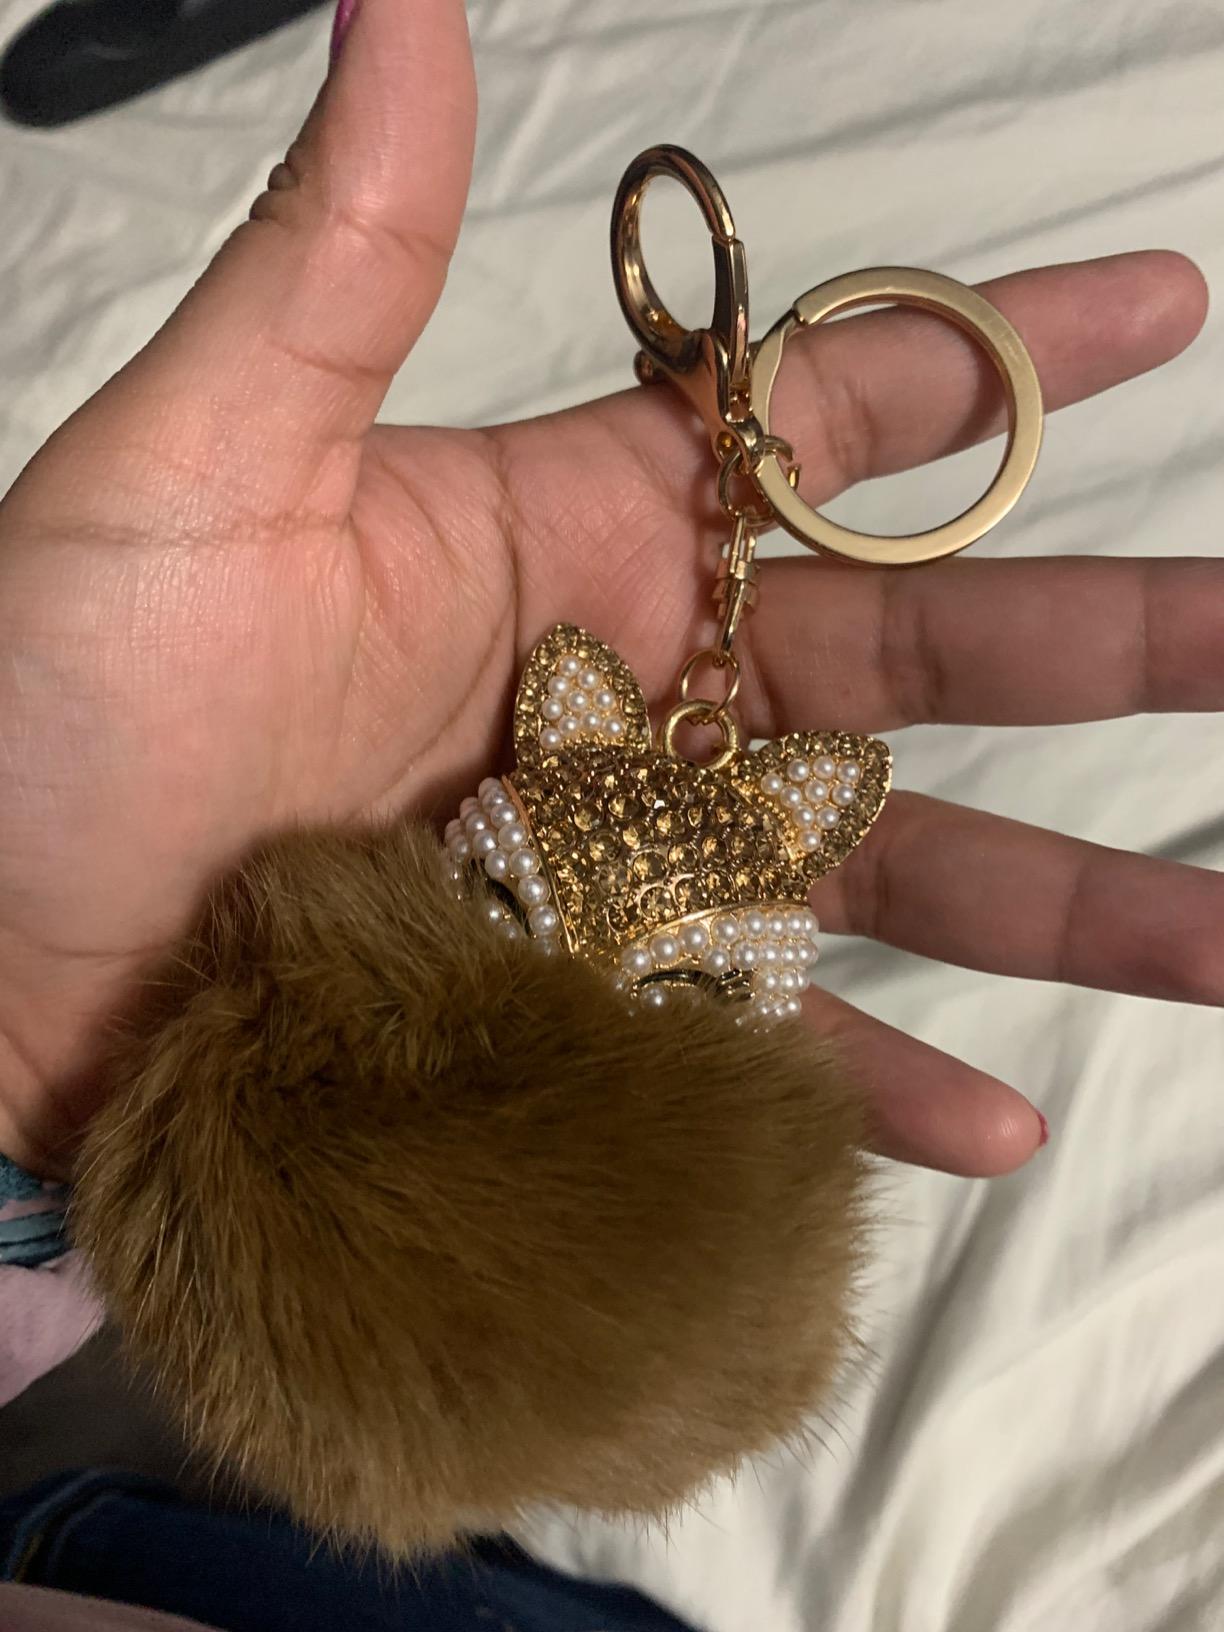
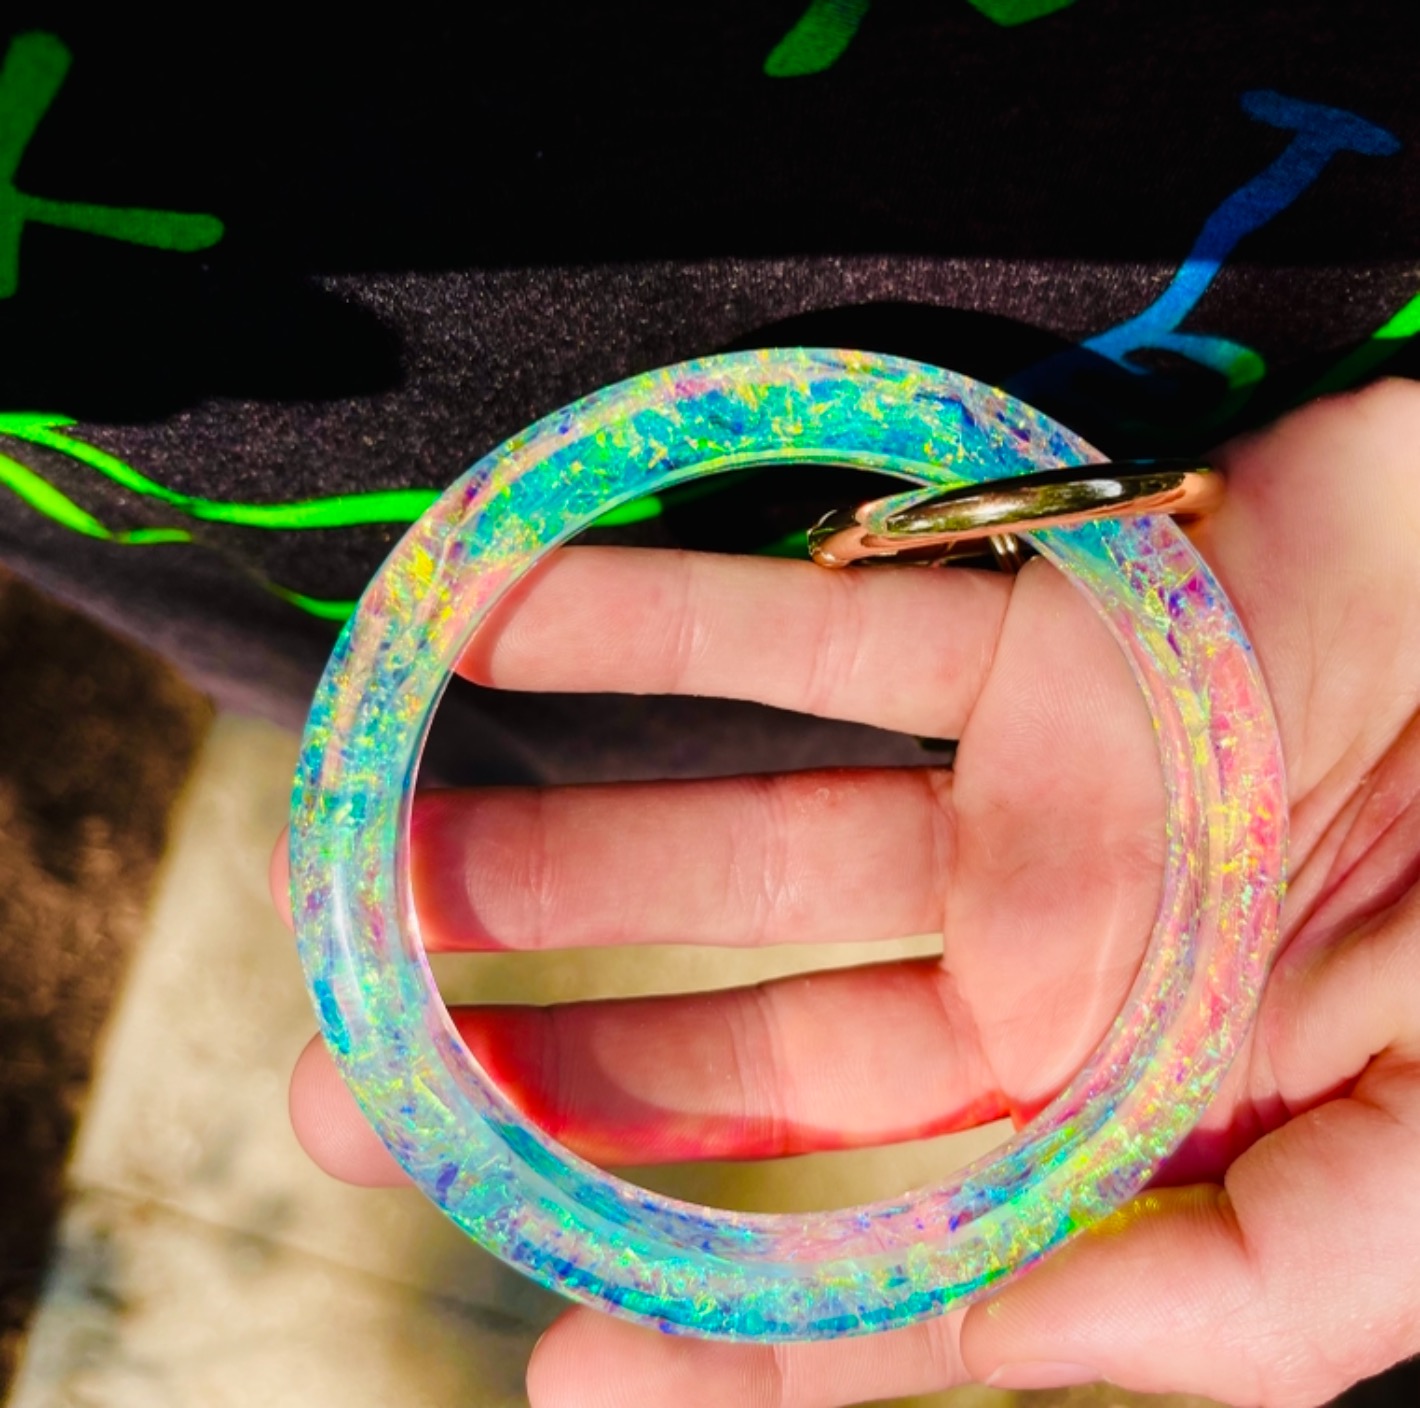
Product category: accessories_keychain
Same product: no